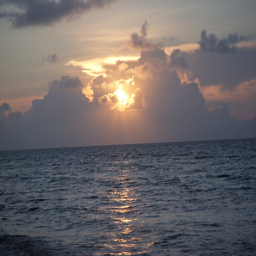
sunrise the day of my wedding !